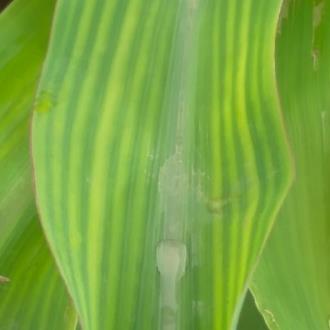
Crop: Maize
Condition: stripe-d